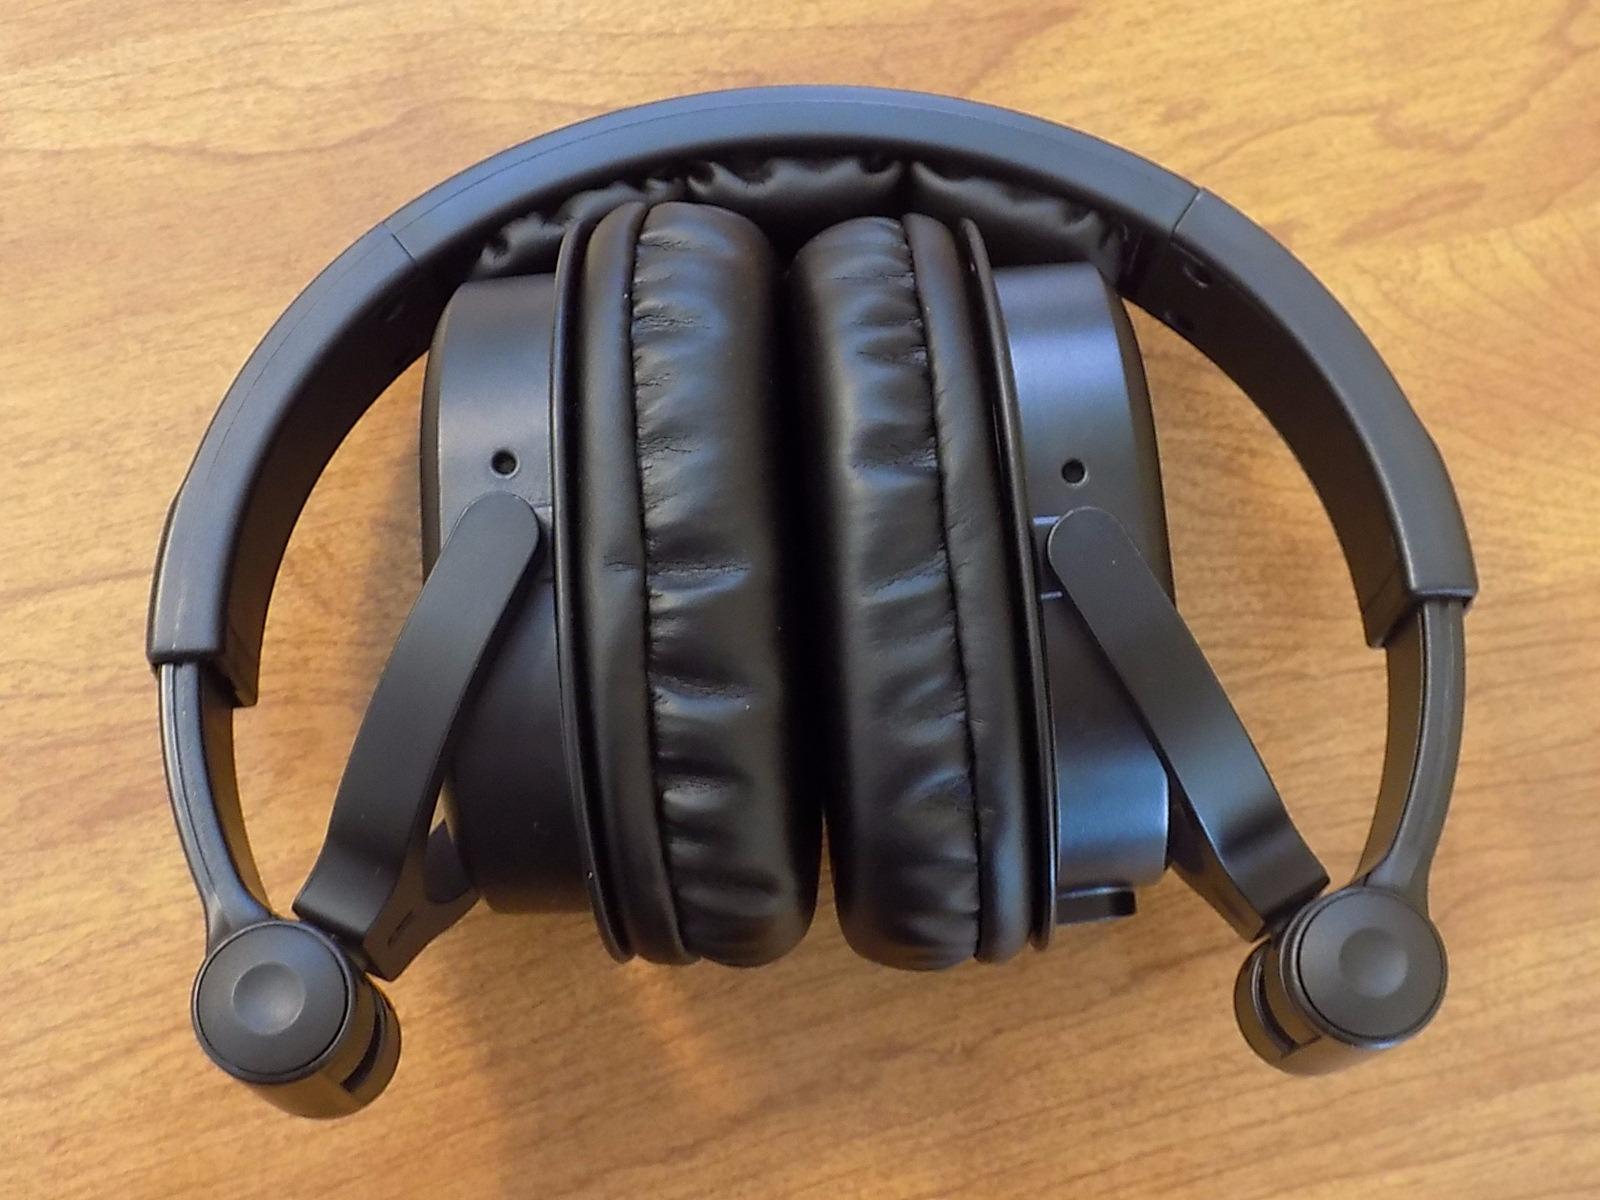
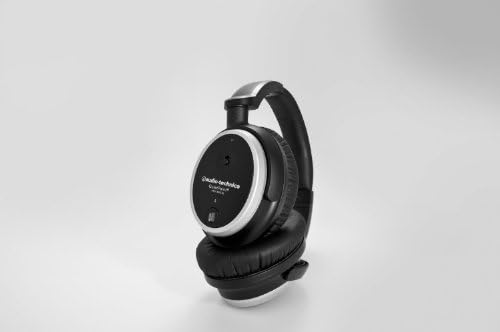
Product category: headphones
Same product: no